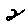
Label: 2